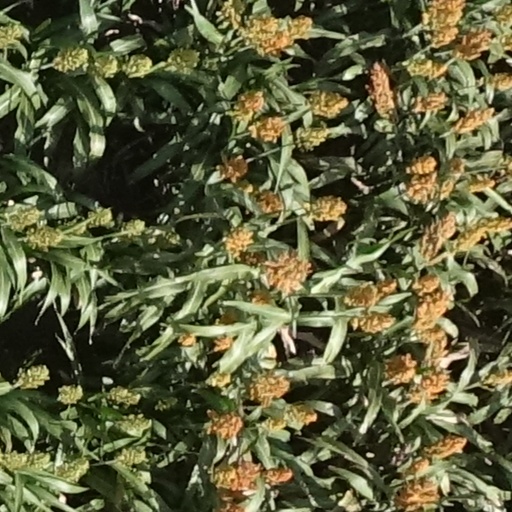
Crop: sorghum